Deus seja louvado

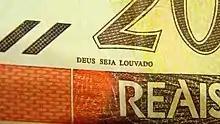
The phrase on a twenty reais bill.

"Deus seja louvado" (In English, "God be praised") is an expression displayed in the left bottom part of all Brazilian real currency banknotes. It exists since the 1980 decade, when the then President of the Republic, José Sarney, openly Catholic, asked the Banco Central (Central Bank) to include the phrase in the cruzado coin. The Federal Government at the time got inspired by theist doctrines of other secular states such as the United States of America that were already using the motto "In God We Trust" in its dollar banknotes.